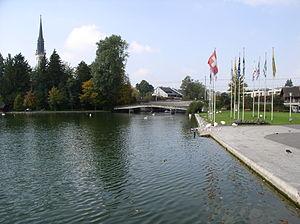
La Lorze est une rivière de Suisse.